UTF-8

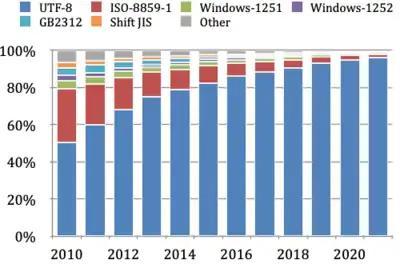
Declared character set for the 10 million most popular websites from 2010 to 2021

UTF-8 has been the most common encoding for the World Wide Web since 2008. , UTF-8 is used by 98.7% of surveyed web sites. Although many pages only use ASCII characters to display content, very few websites now declare their encoding to only be ASCII instead of UTF-8. Virtually all countries and languages have 95% or more use of UTF-8 encodings on the web.